Catholic Church in New Zealand

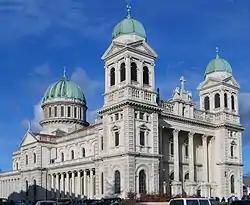
The former Cathedral of the Blessed Sacrament, Christchurch, Francis Petre's largest completed work (1905)

The prominence of churches in New Zealand's cities, towns and countryside attests to the historical importance of Catholicism in New Zealand.